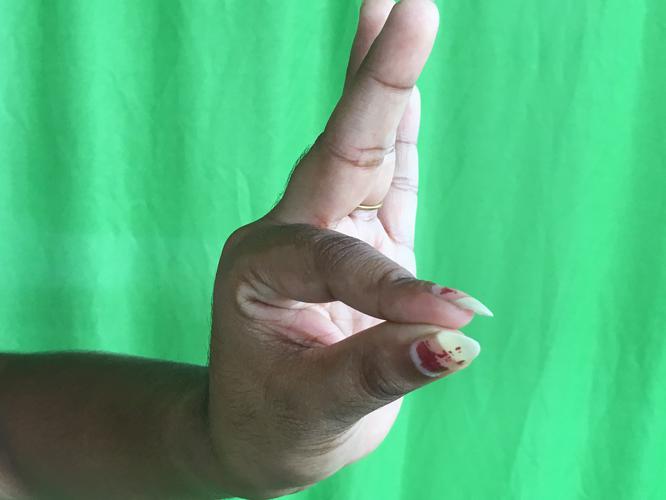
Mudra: Hamsasyam
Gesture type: single_hand